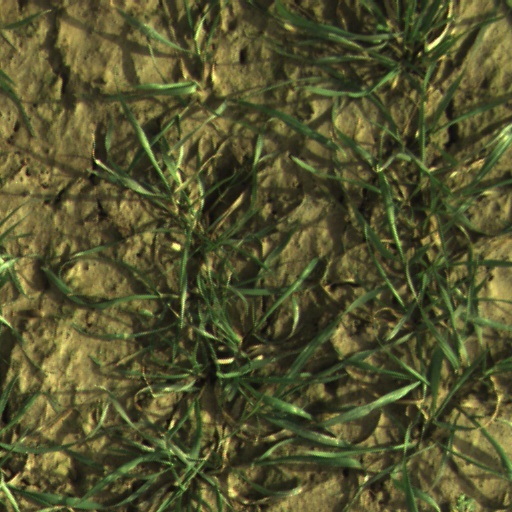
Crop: wheat